Describe the emotion expressed in this image:  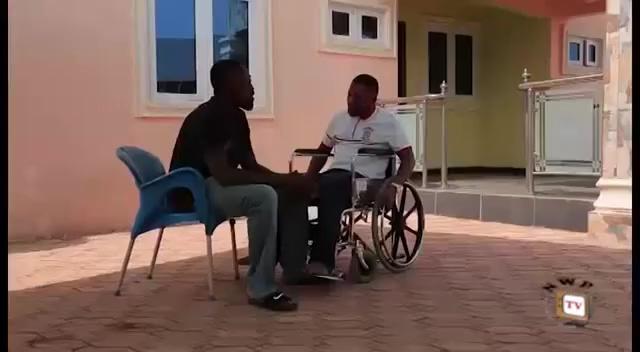
This person displays Pain, valence and arousal with low intensity.